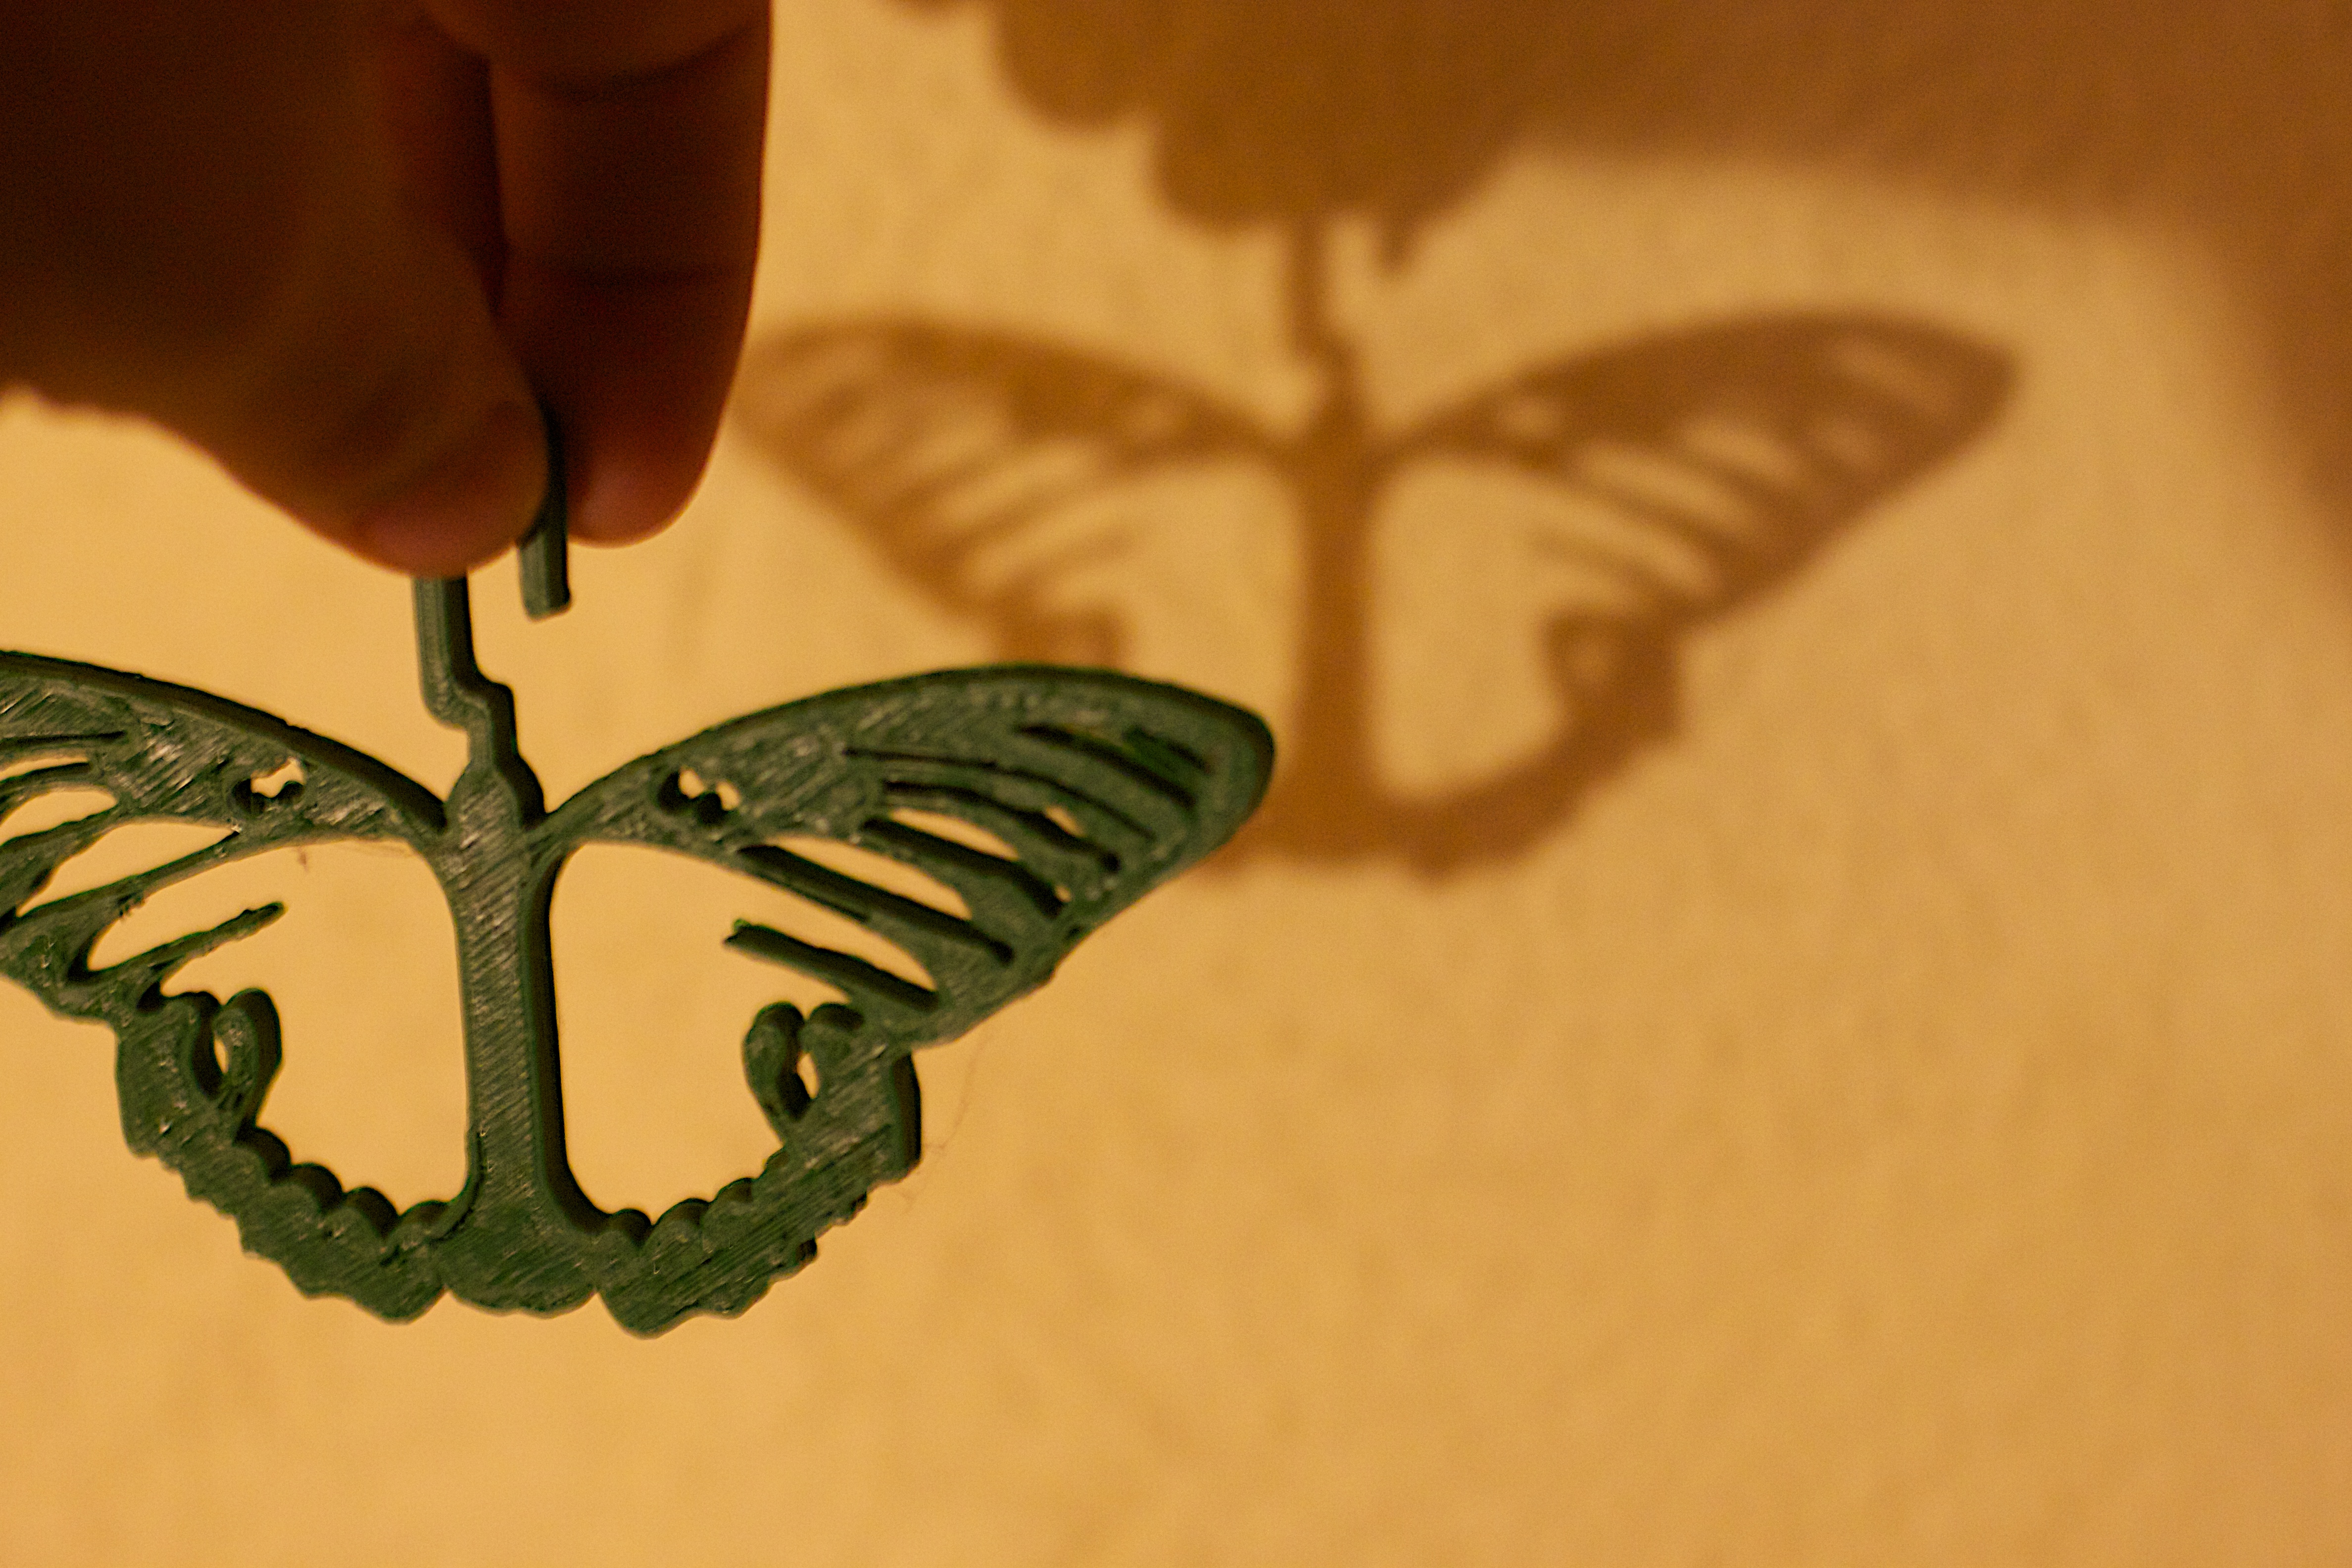
wing, leaf, insect, shadow, moth, butterfly, invertebrate, art, pollinator, moths and butterflies